Xabier Zandio

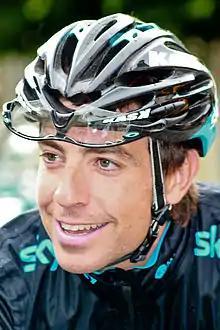
Zandio at the 2011 Critérium du Dauphiné.

Xabier Zandio Echaide (born 17 March 1977) is a retired Spanish professional road bicycle racer who last rode for UCI ProTeam .